Victory Day Parades

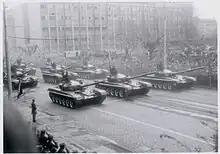
A parade of tanks of the ČSLA in Prague on Victory Day, 9 May 1985

Since the 2014 Annexation of Crimea by the Russian Federation, parades have been solely held by Russia, with the first parade in May of that year commemorating the 70th anniversary of its liberation. President Vladimir Putin also visited the city to attend a fleet review after reviewing the parade in Moscow that day. No parade at all within Sevastopol, Simferopol and Kerch was held in 2025 because of Ukrainian UAV attacks on Russian military installations in the peninsula and the threat of further Ukrainian military action even targeting government facilities.